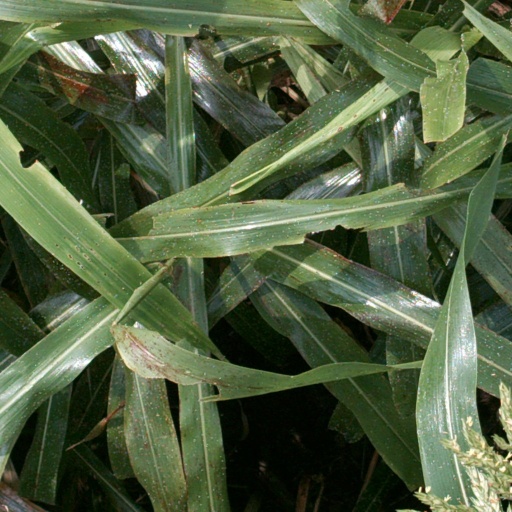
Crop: sorghum